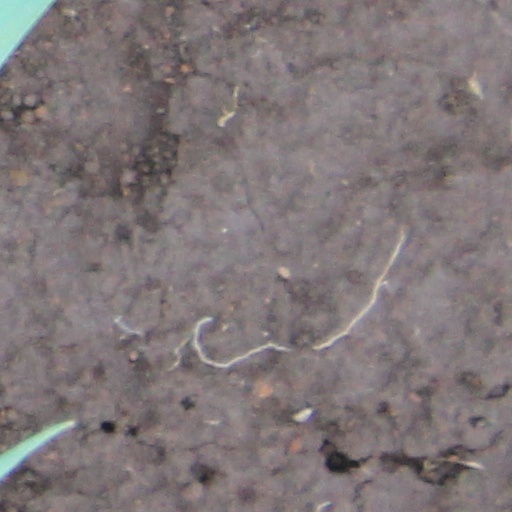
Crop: wheat